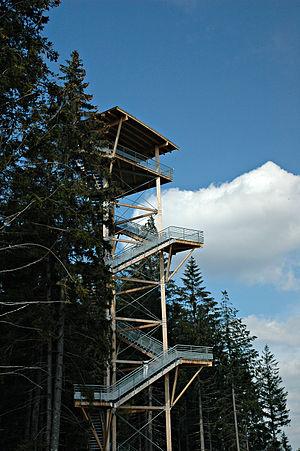
Le mont Bessou est un sommet du Massif central, situé sur la commune de Meymac, en Corrèze.